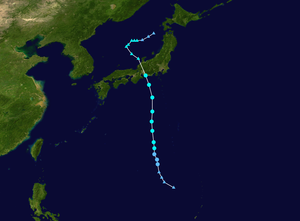
La saison 2015 des cyclones tropicaux dans l'océan Pacifique est une saison légèrement au-dessus de la moyenne qui a produit 40 dépressions tropicales dont 24 tempêtes tropicales et 21 typhons. La saison s'est déroulée tout au long de l'année 2015, bien que la plupart des cyclones tropicaux se soient développés de juillet à octobre. La première tempête de la saison, Mekkhala, s'est développée le 15 janvier, tandis que la dernière tempête de la saison, Melor, s'est dissipée le 17 décembre. La saison est marquée par le nommage d'au moins un système tropical chaque mois, une première depuis 1965, et par l'enregistrement d'un grand nombre de typhons des catégories 4 et 5. L'énergie des cyclones accumulée, la deuxième plus élevée depuis les années 1970, a été attribuée en partie au réchauffement anthropique.